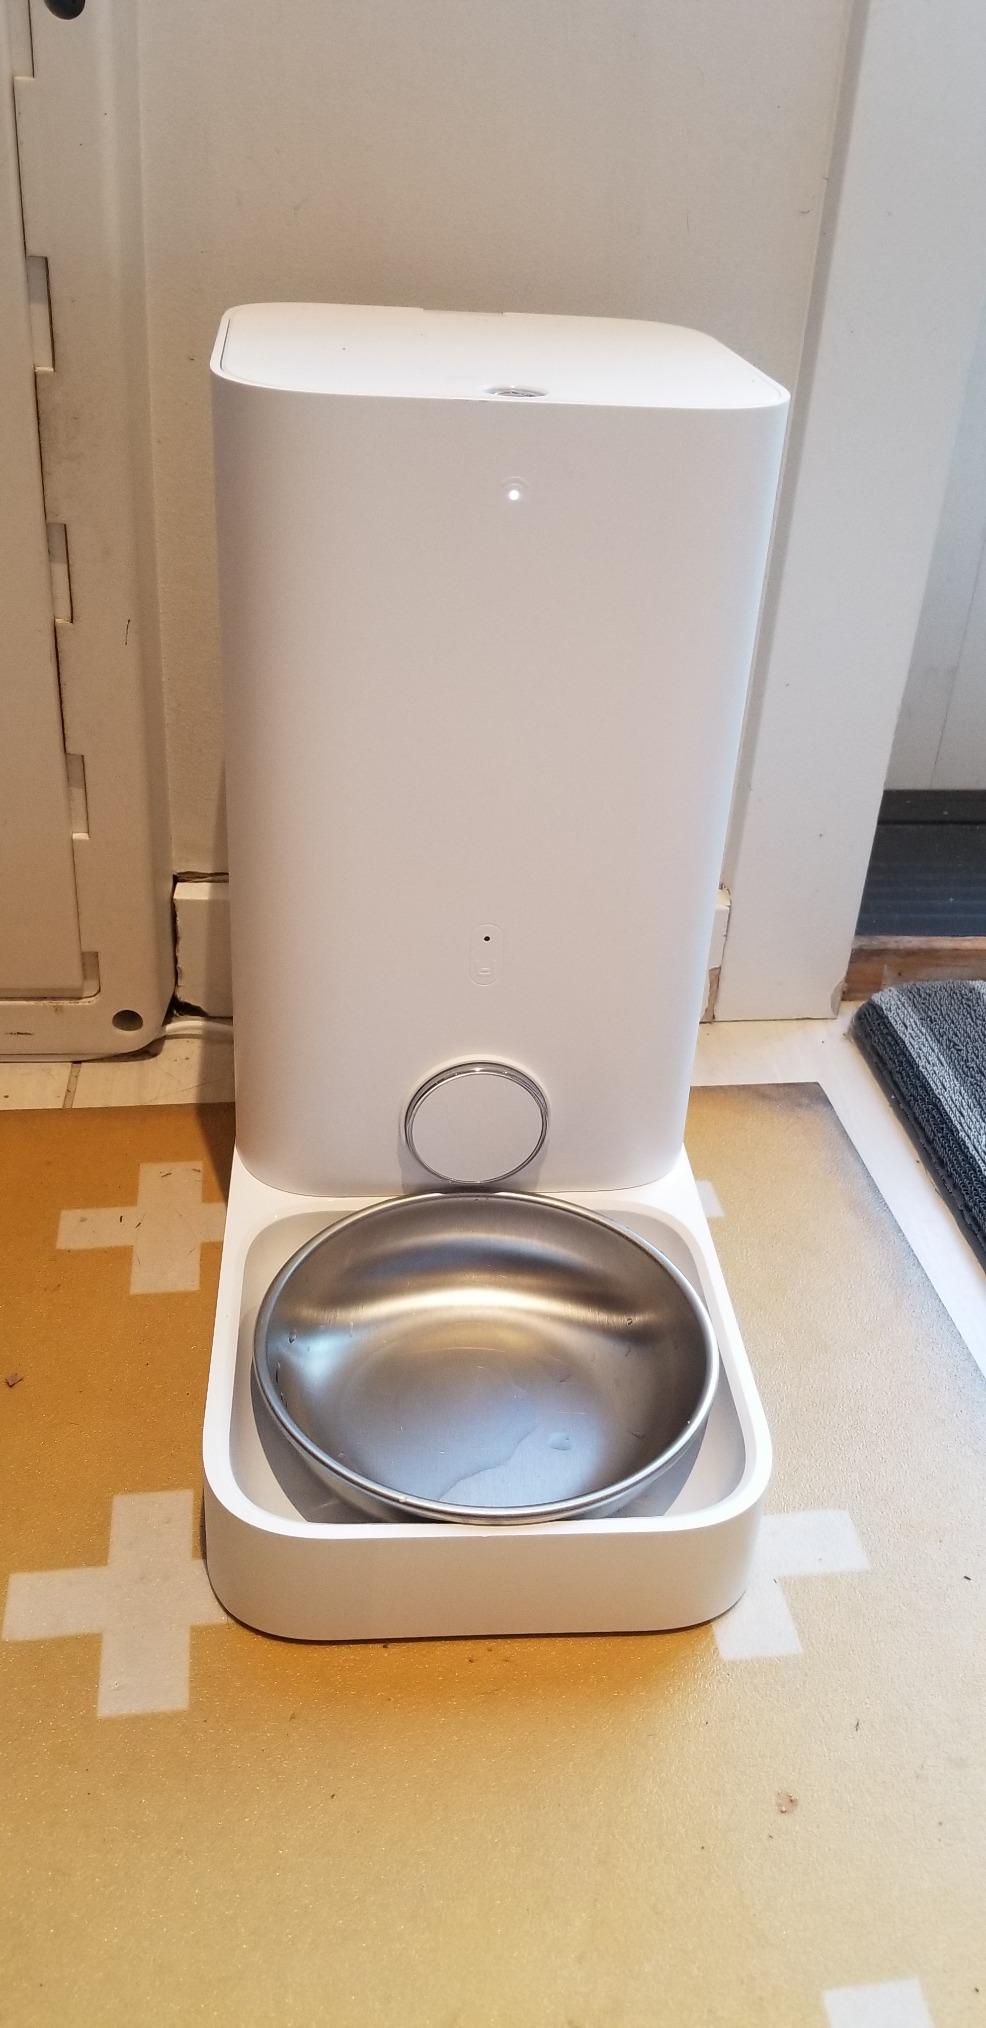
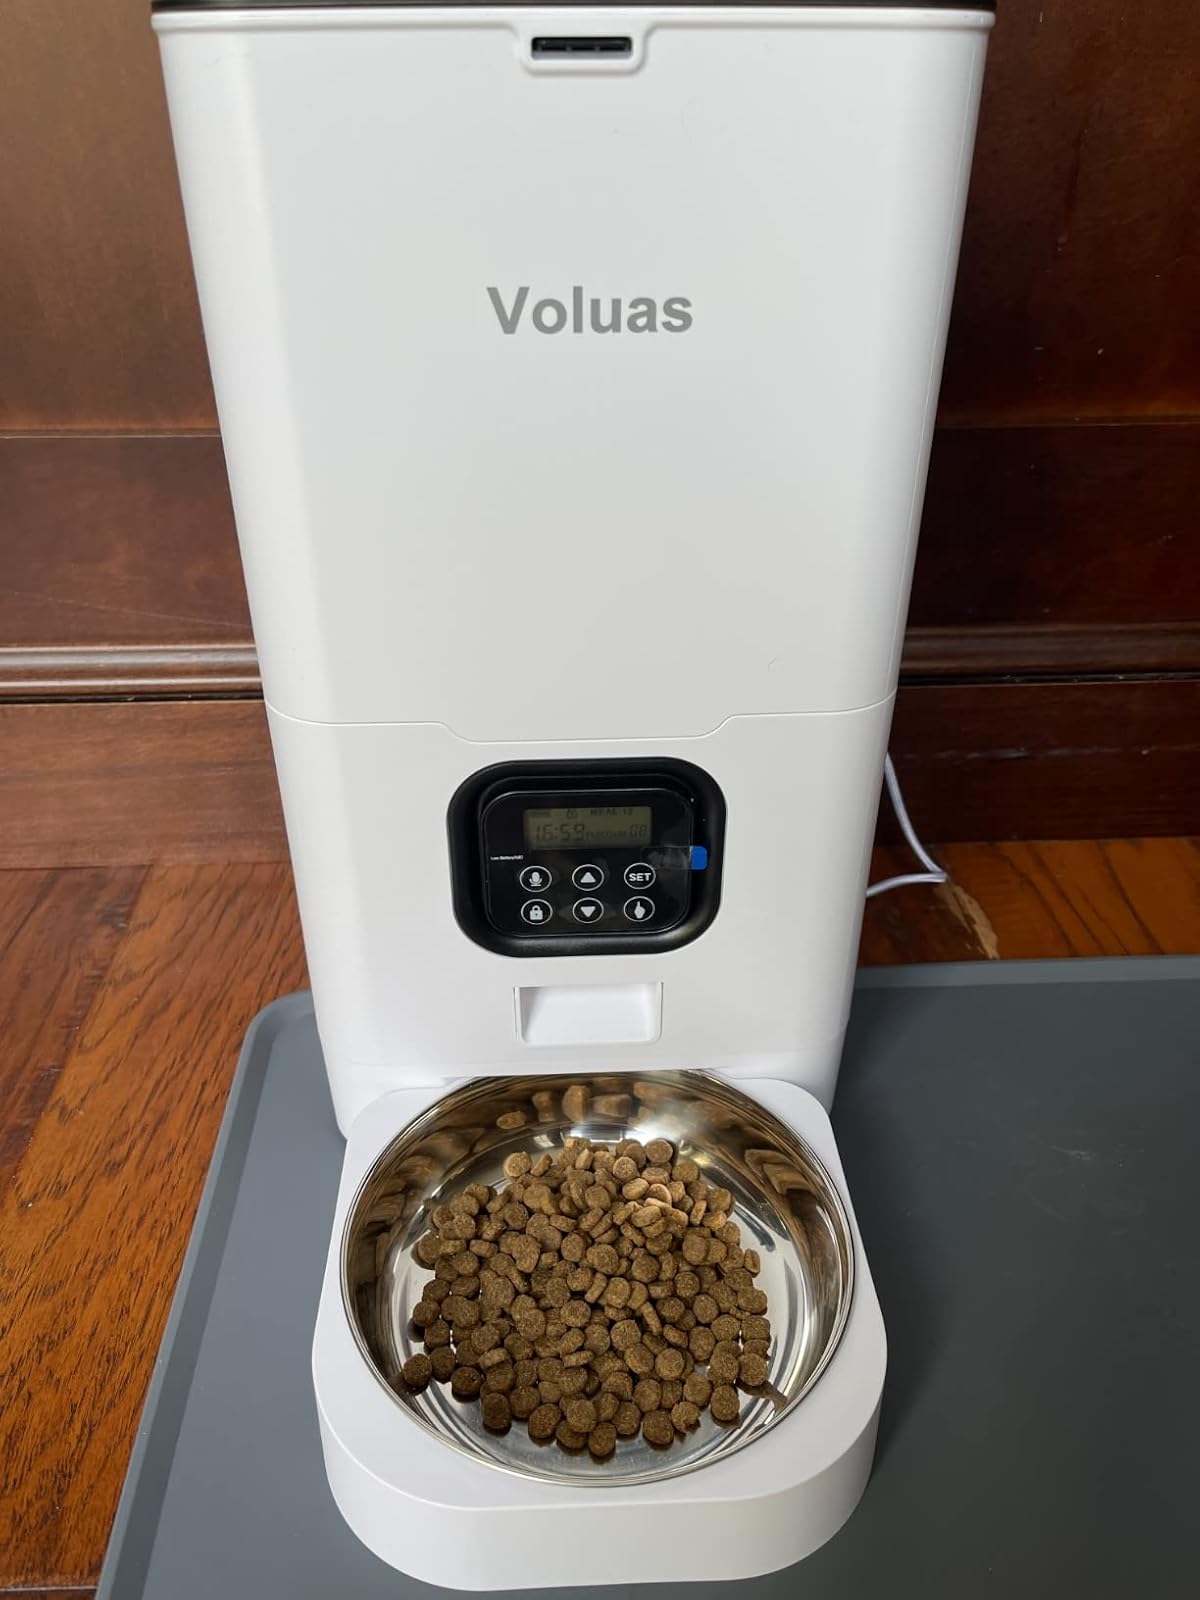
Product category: items_feeder
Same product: no